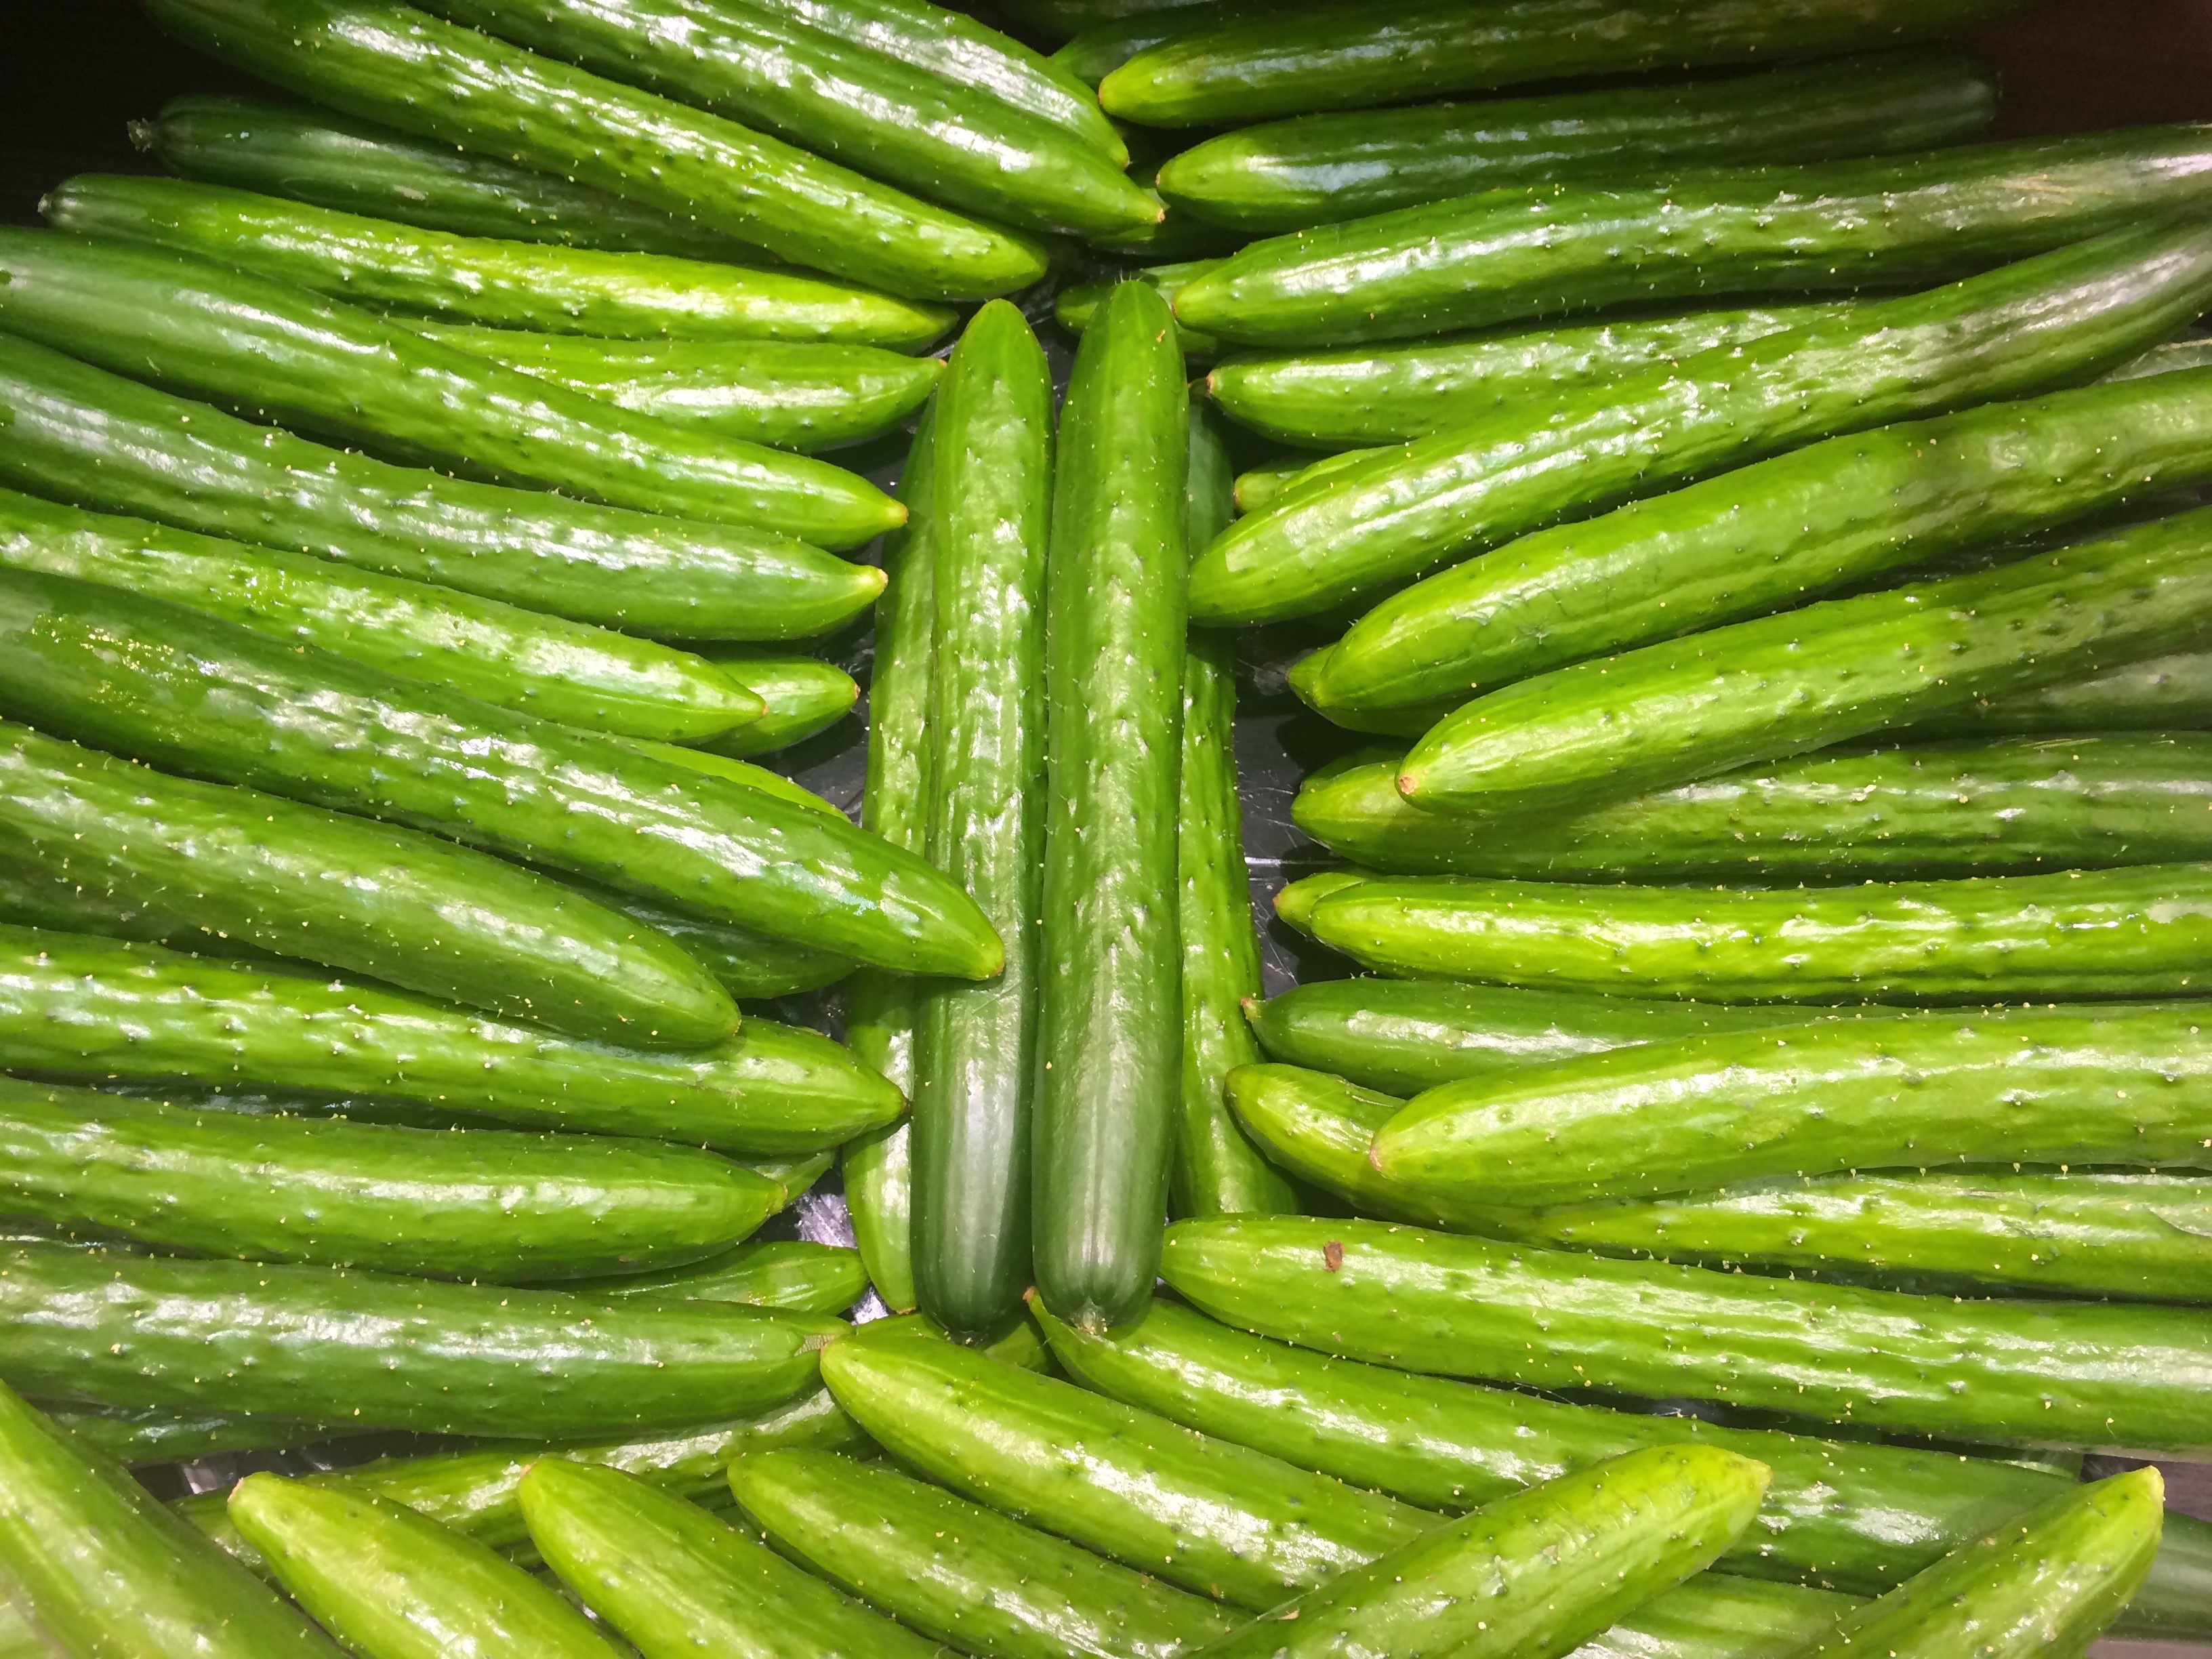
plant, food, green, produce, vegetable, fresh, japan, vivid, vegetables, cucumber, department, yokosuka, department store, flowering plant, saikaya, plant stem, land plant, common bean